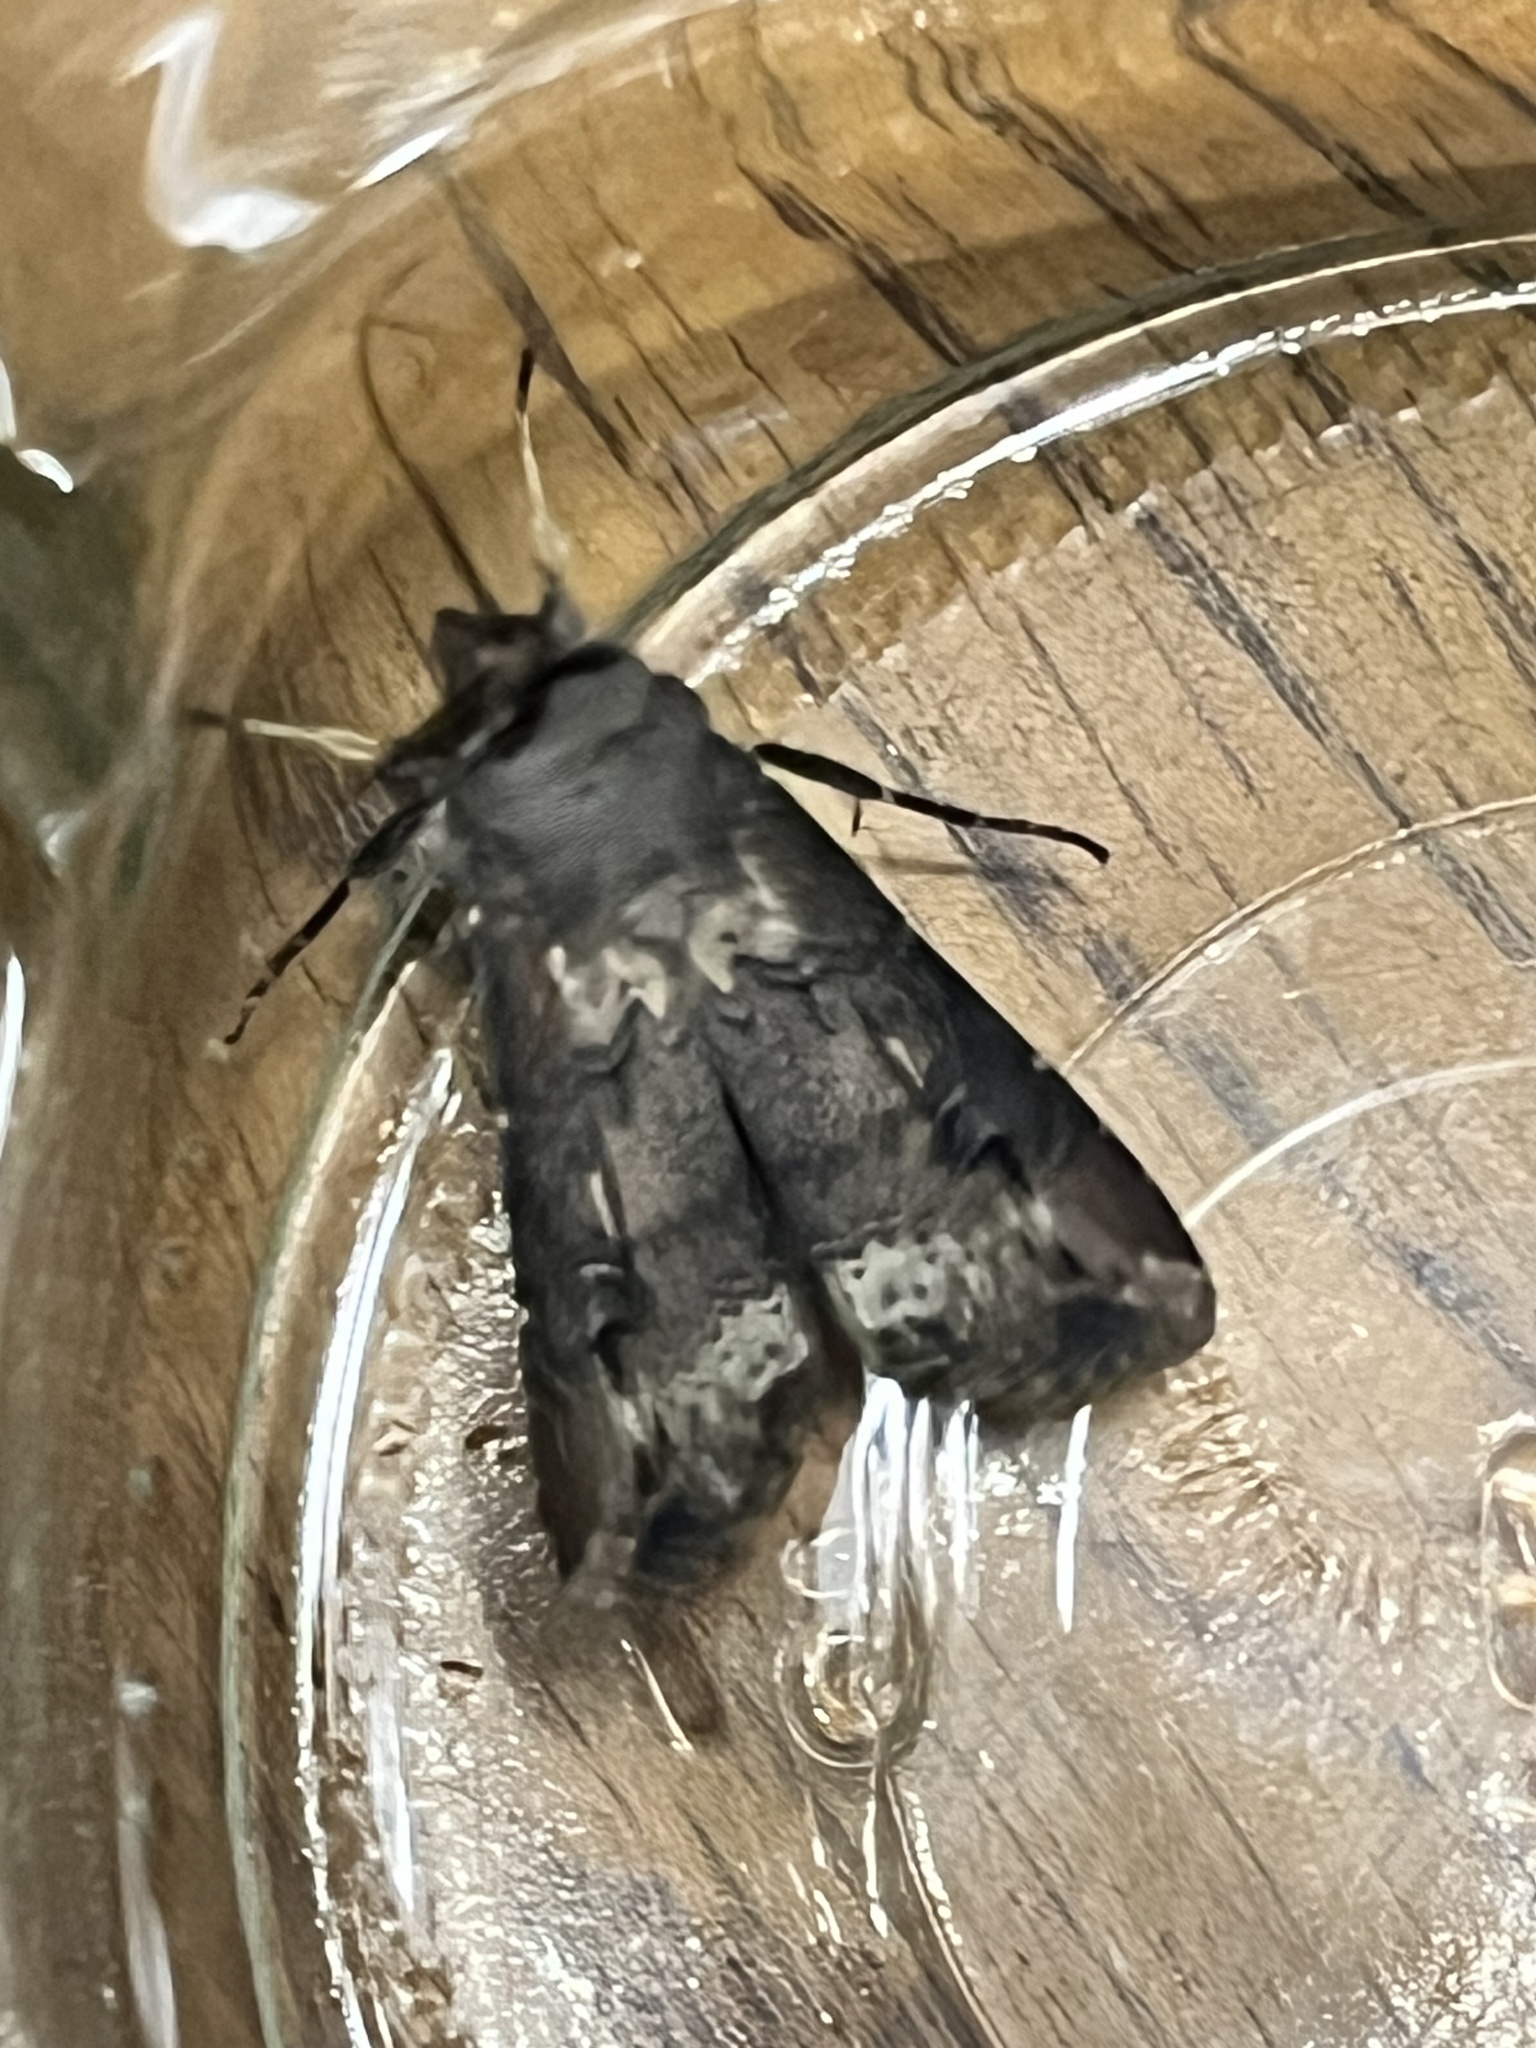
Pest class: cutworms